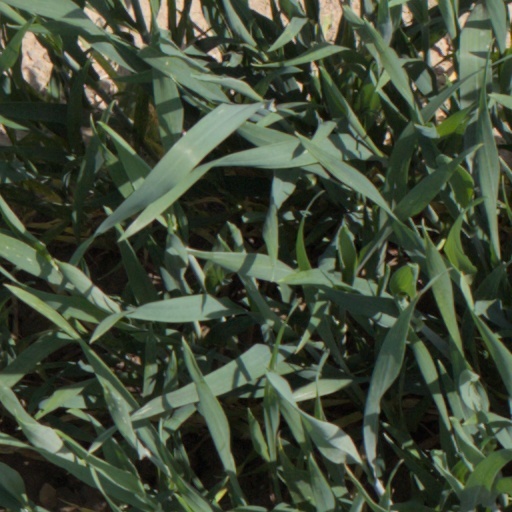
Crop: wheat